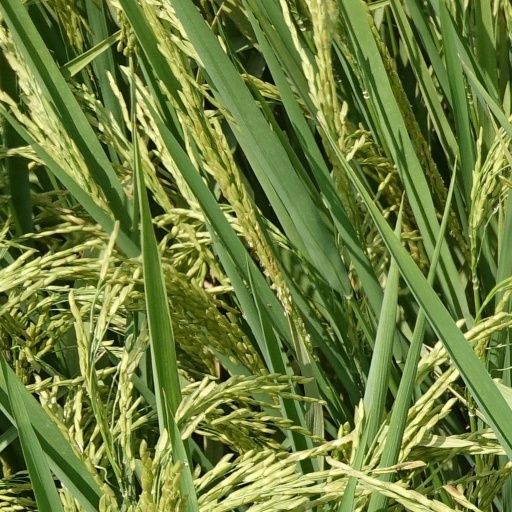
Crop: rice